Marceli Nowotko

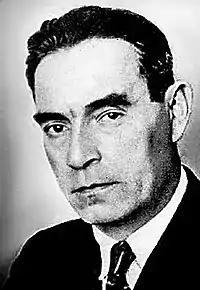
Marceli Nowotko

Marceli Nowotko (real surname: Nowotka) (pseudonyms: "Marian", "Stary"; 8 July 1893, Warsaw – 28 November 1942, Warsaw) was a Polish communist activist and first secretary of the Polish Workers Party (PPR).